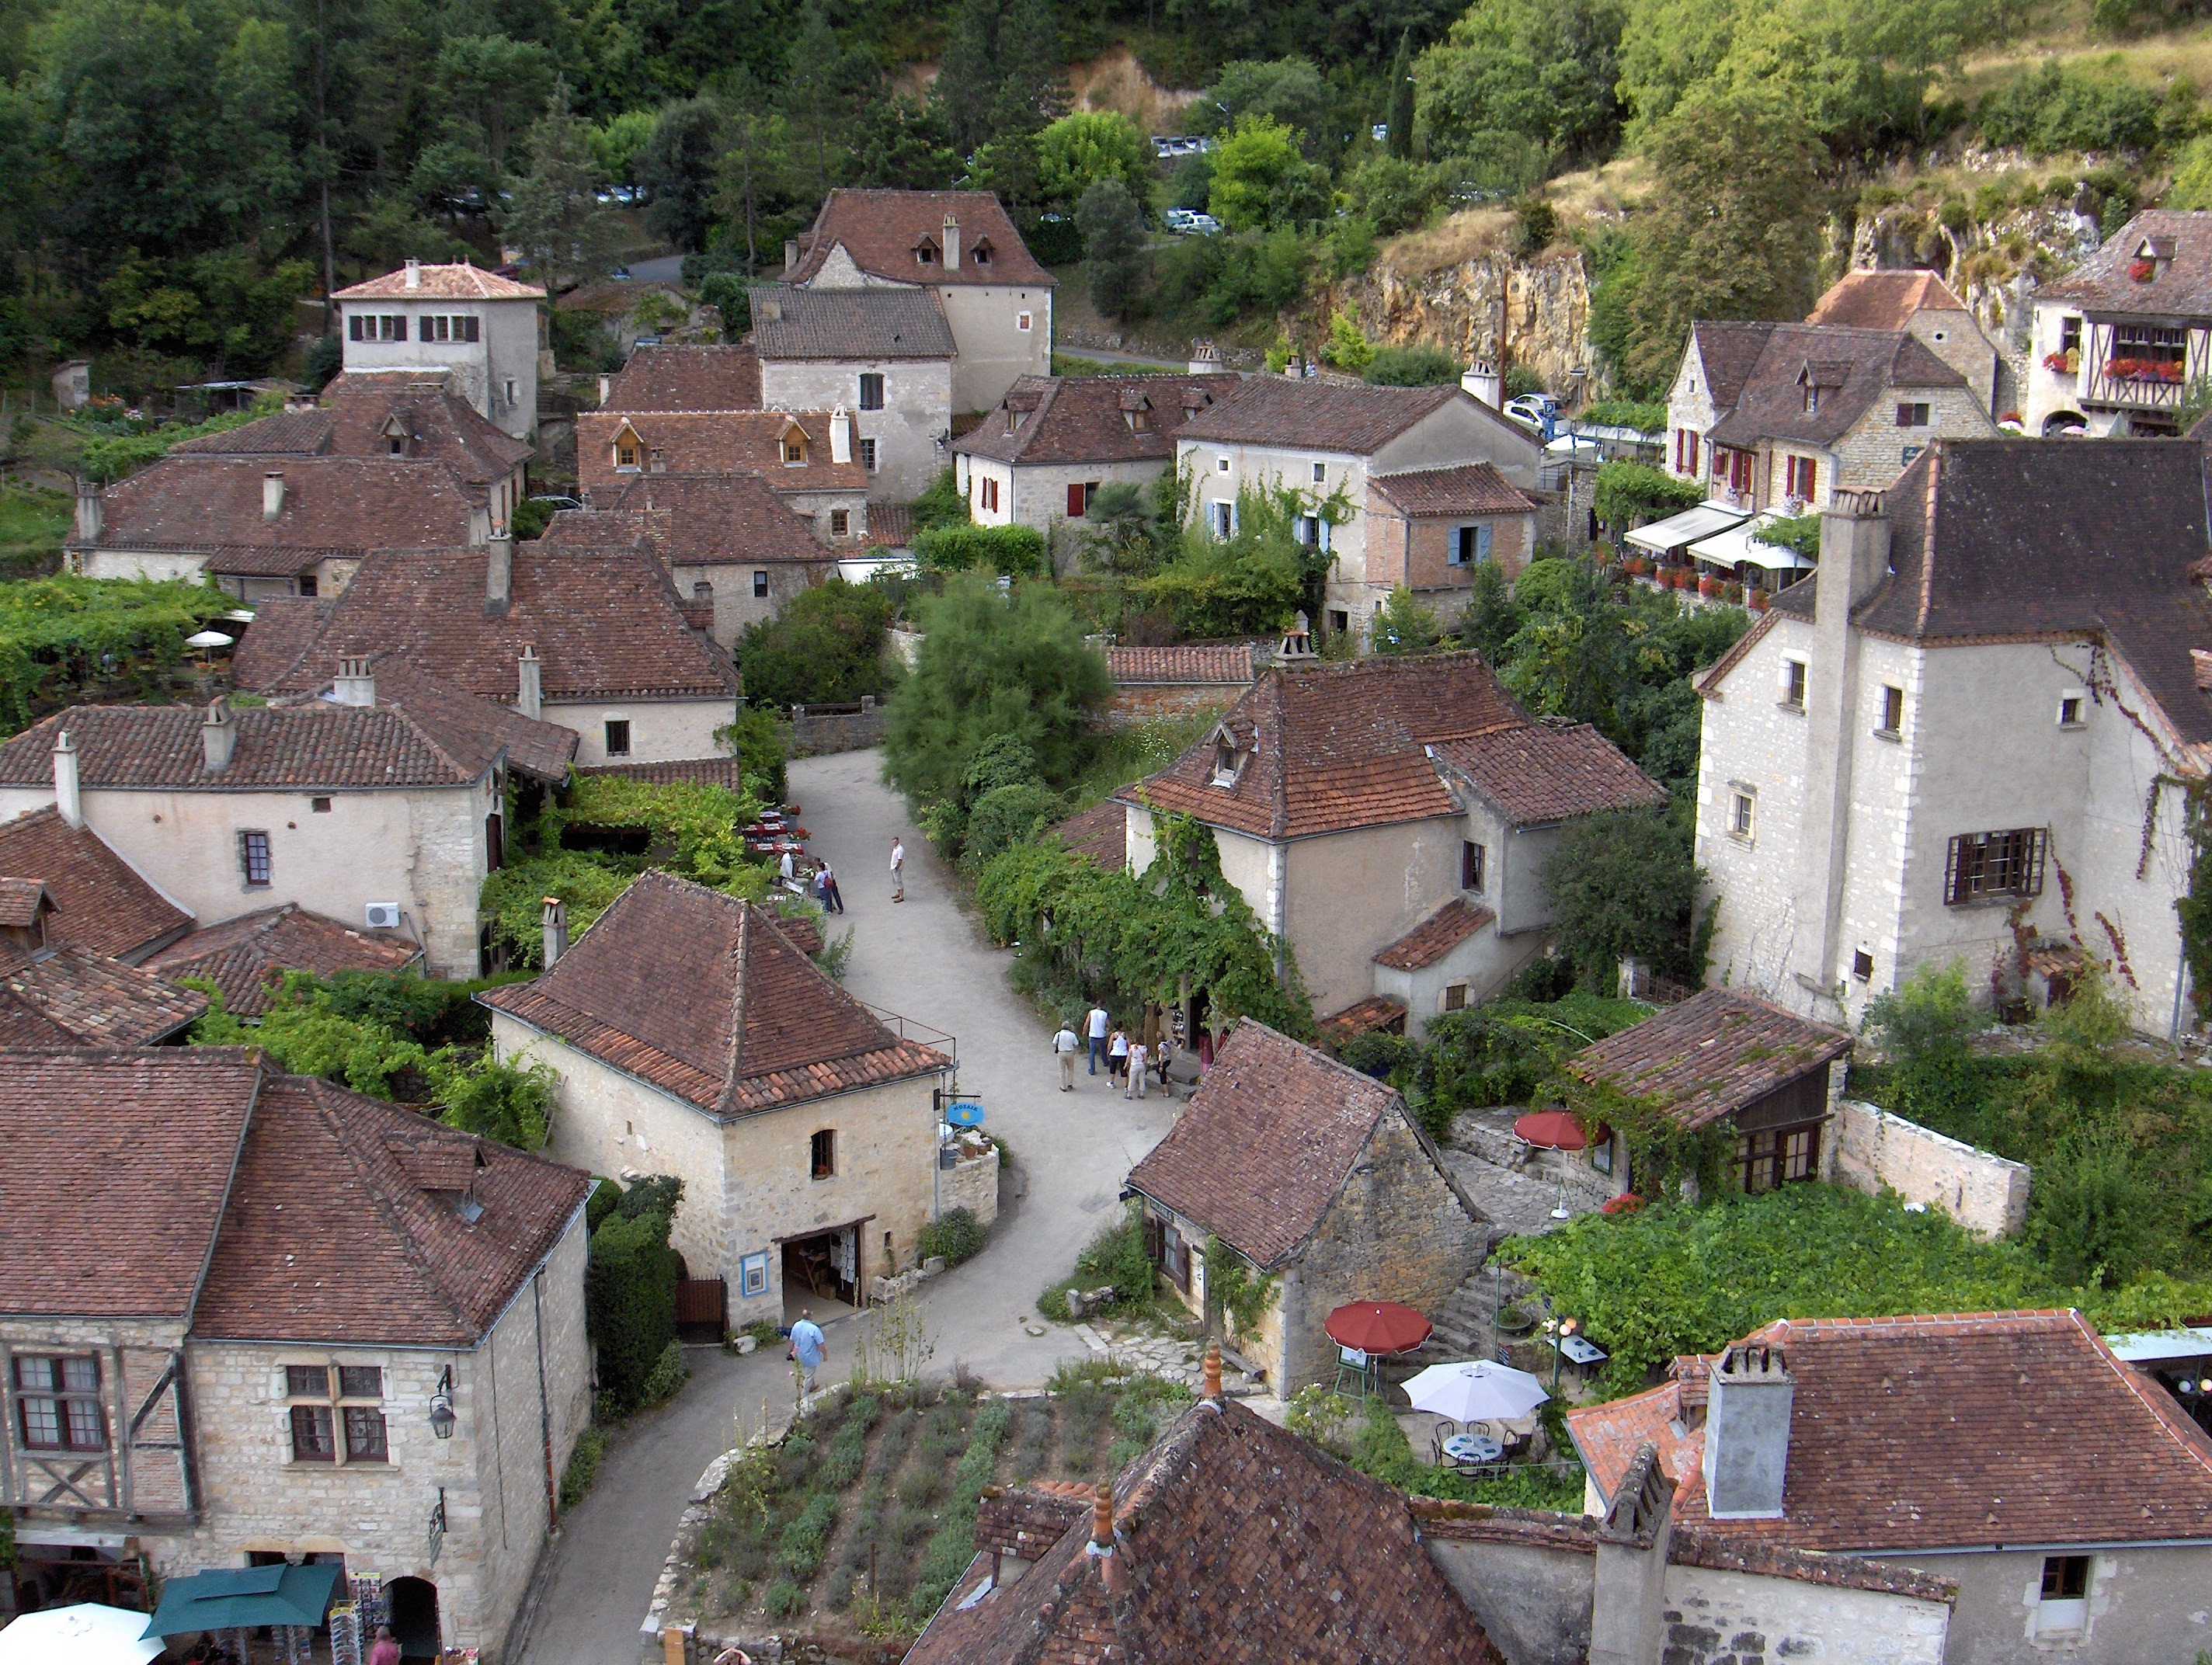
house, town, village, suburb, cottage, property, heritage, estate, slum, neighbourhood, rural area, aerial photography, residential area, human settlement, geological phenomenon